Michael Leonhart

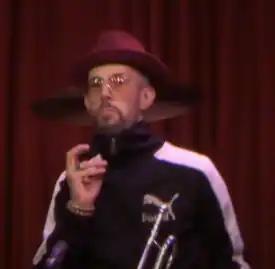
Leonhart with Sean Ono Lennon in 2022.

In 1992 Leonhart was honored with the first Grammy Award for outstanding high school musician in the US (he attended Fiorello H. LaGuardia High School). He was the youngest Grammy recipient to date. He was 17 years old. In February of the same year "ABC World News" named him Person of the Week.